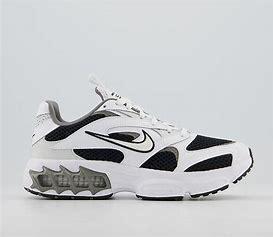
Brand: Nike
Model: Zoom Air Fire